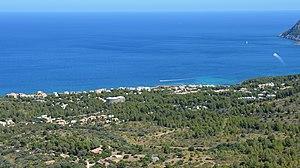
Artà, en catalan et officiellement, est une commune d'Espagne de l'île de Majorque dans la communauté autonome des Îles Baléares. C'est une des cinq comarques du Llevant. La commune comprend six localités : Artà, localité principale et siège de mairie, Colònia de Sant Pere, Betlem, Montferrutx, S'Estanyol et Sant Pere.